Henry Melton

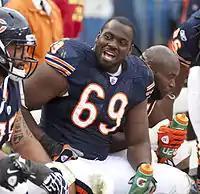
Melton with the Chicago Bears in 2010

Henry James Melton (born October 11, 1986) is an American former professional football player who was a defensive end in the National Football League (NFL). He played college football for the Texas Longhorns, where he was a running back for the 2005 National Championship team, and also played on special teams. He was drafted by the Chicago Bears in the fourth round of the 2009 NFL draft and has also played for the Dallas Cowboys.